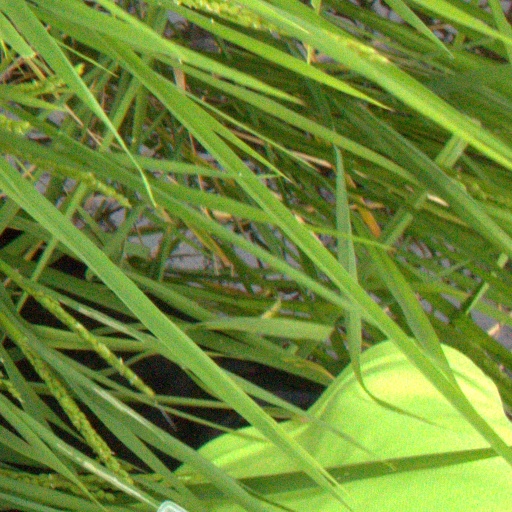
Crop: rice